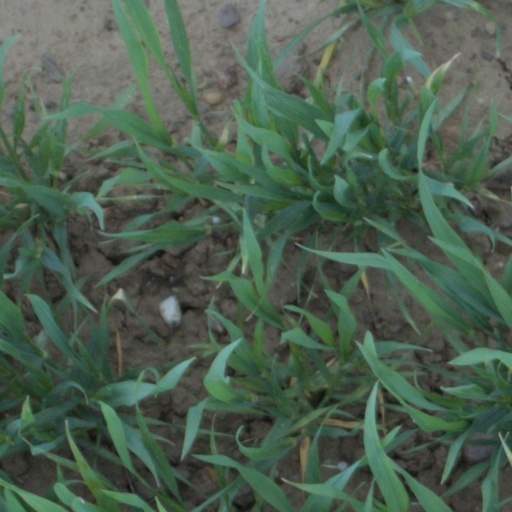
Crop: wheat